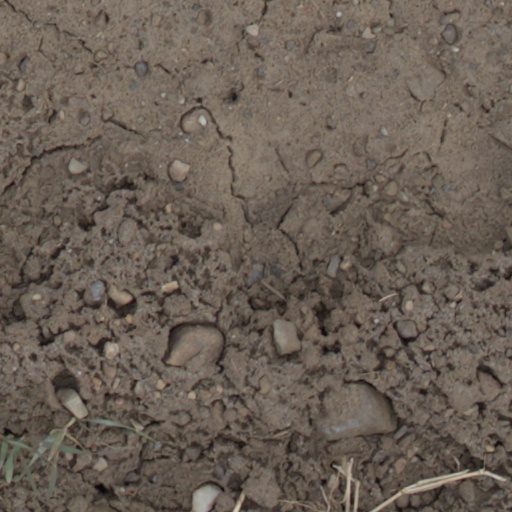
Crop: wheat